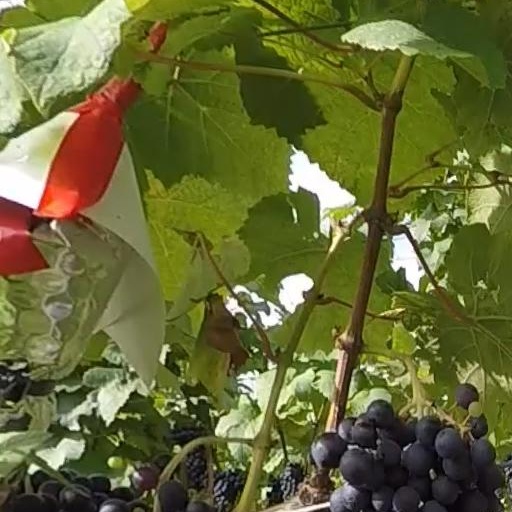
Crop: grape